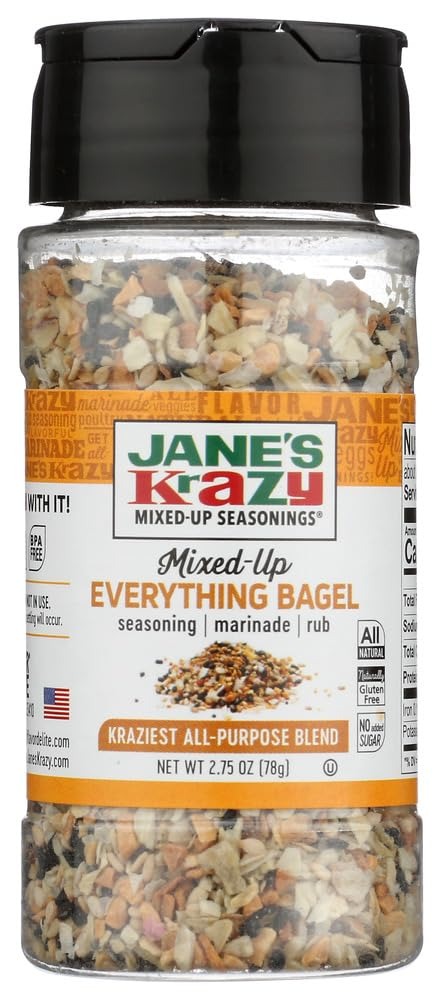
Item Name: Jane's Krazy Seasonings Mixed Up Everything Bagel Seasoning, 2.75 Ounce Pack of 2
Product Description: Jane's Krazy Seasonings Mixed Up Everything Bagel Seasoning, 2.75 Ounce
Value: 5.5
Unit: Ounce

Price: 7.99